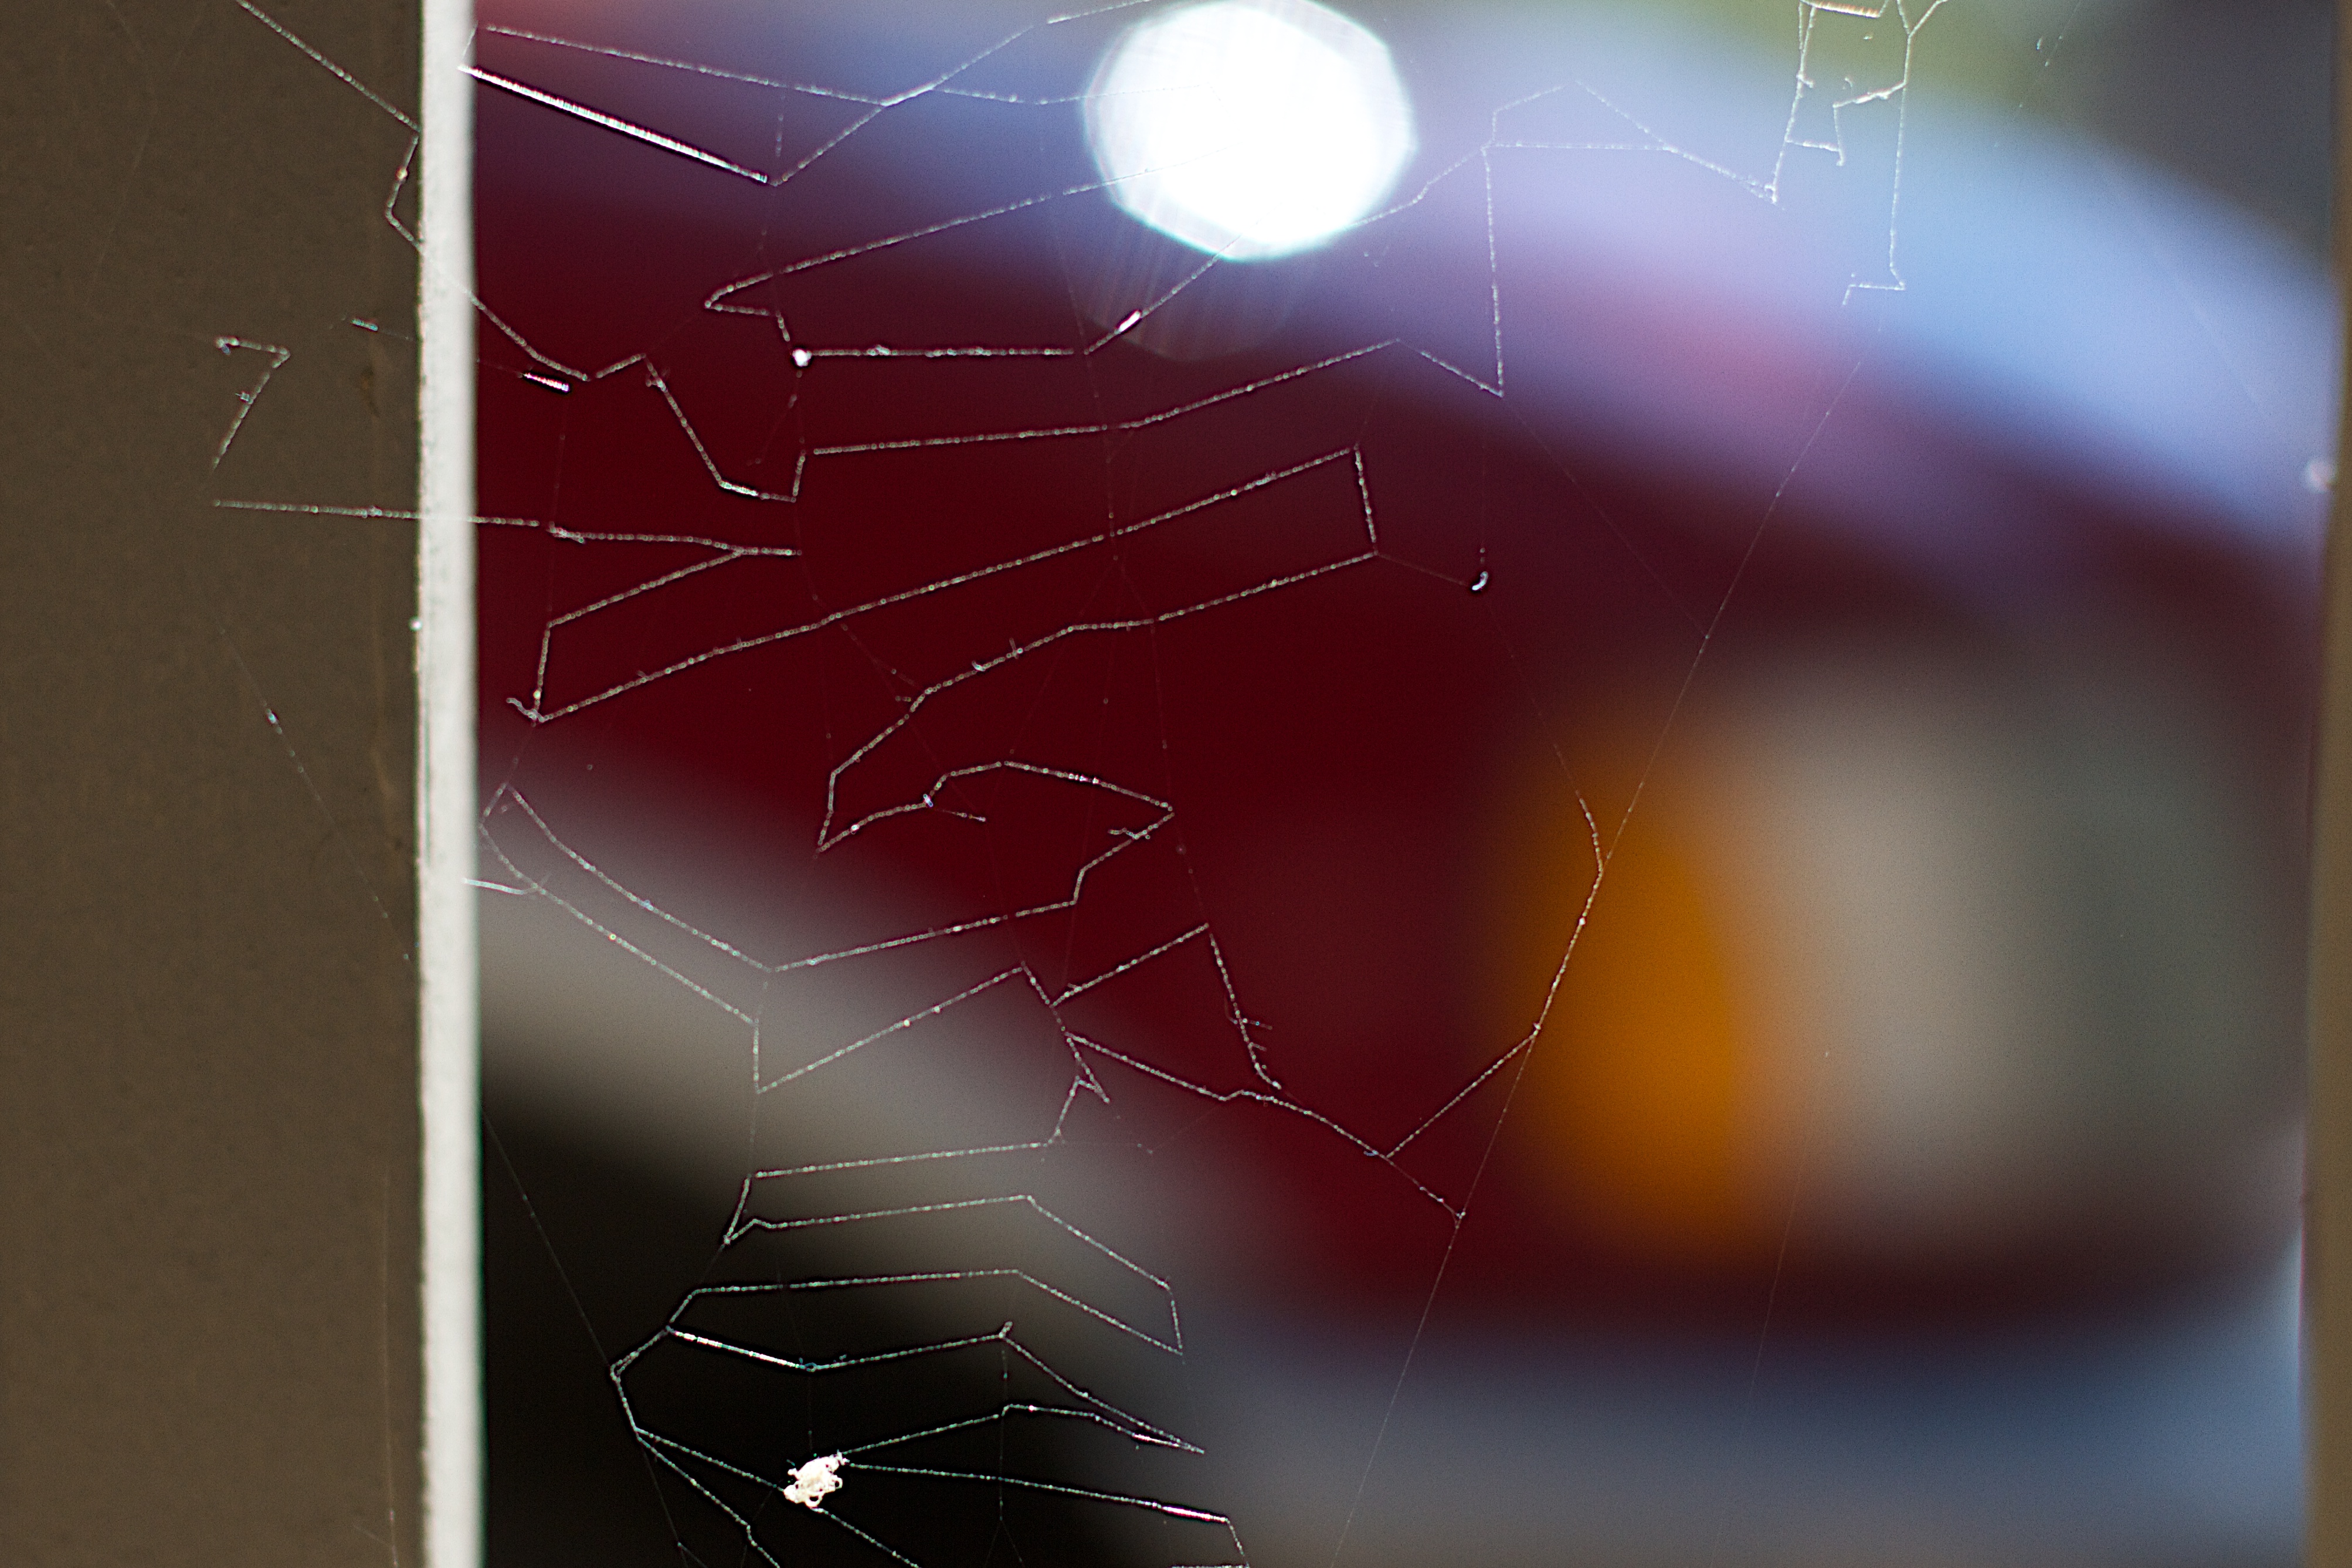
bokeh, web, line, color, space, circle, illustration, organ, shape, screenshot, computer wallpaper